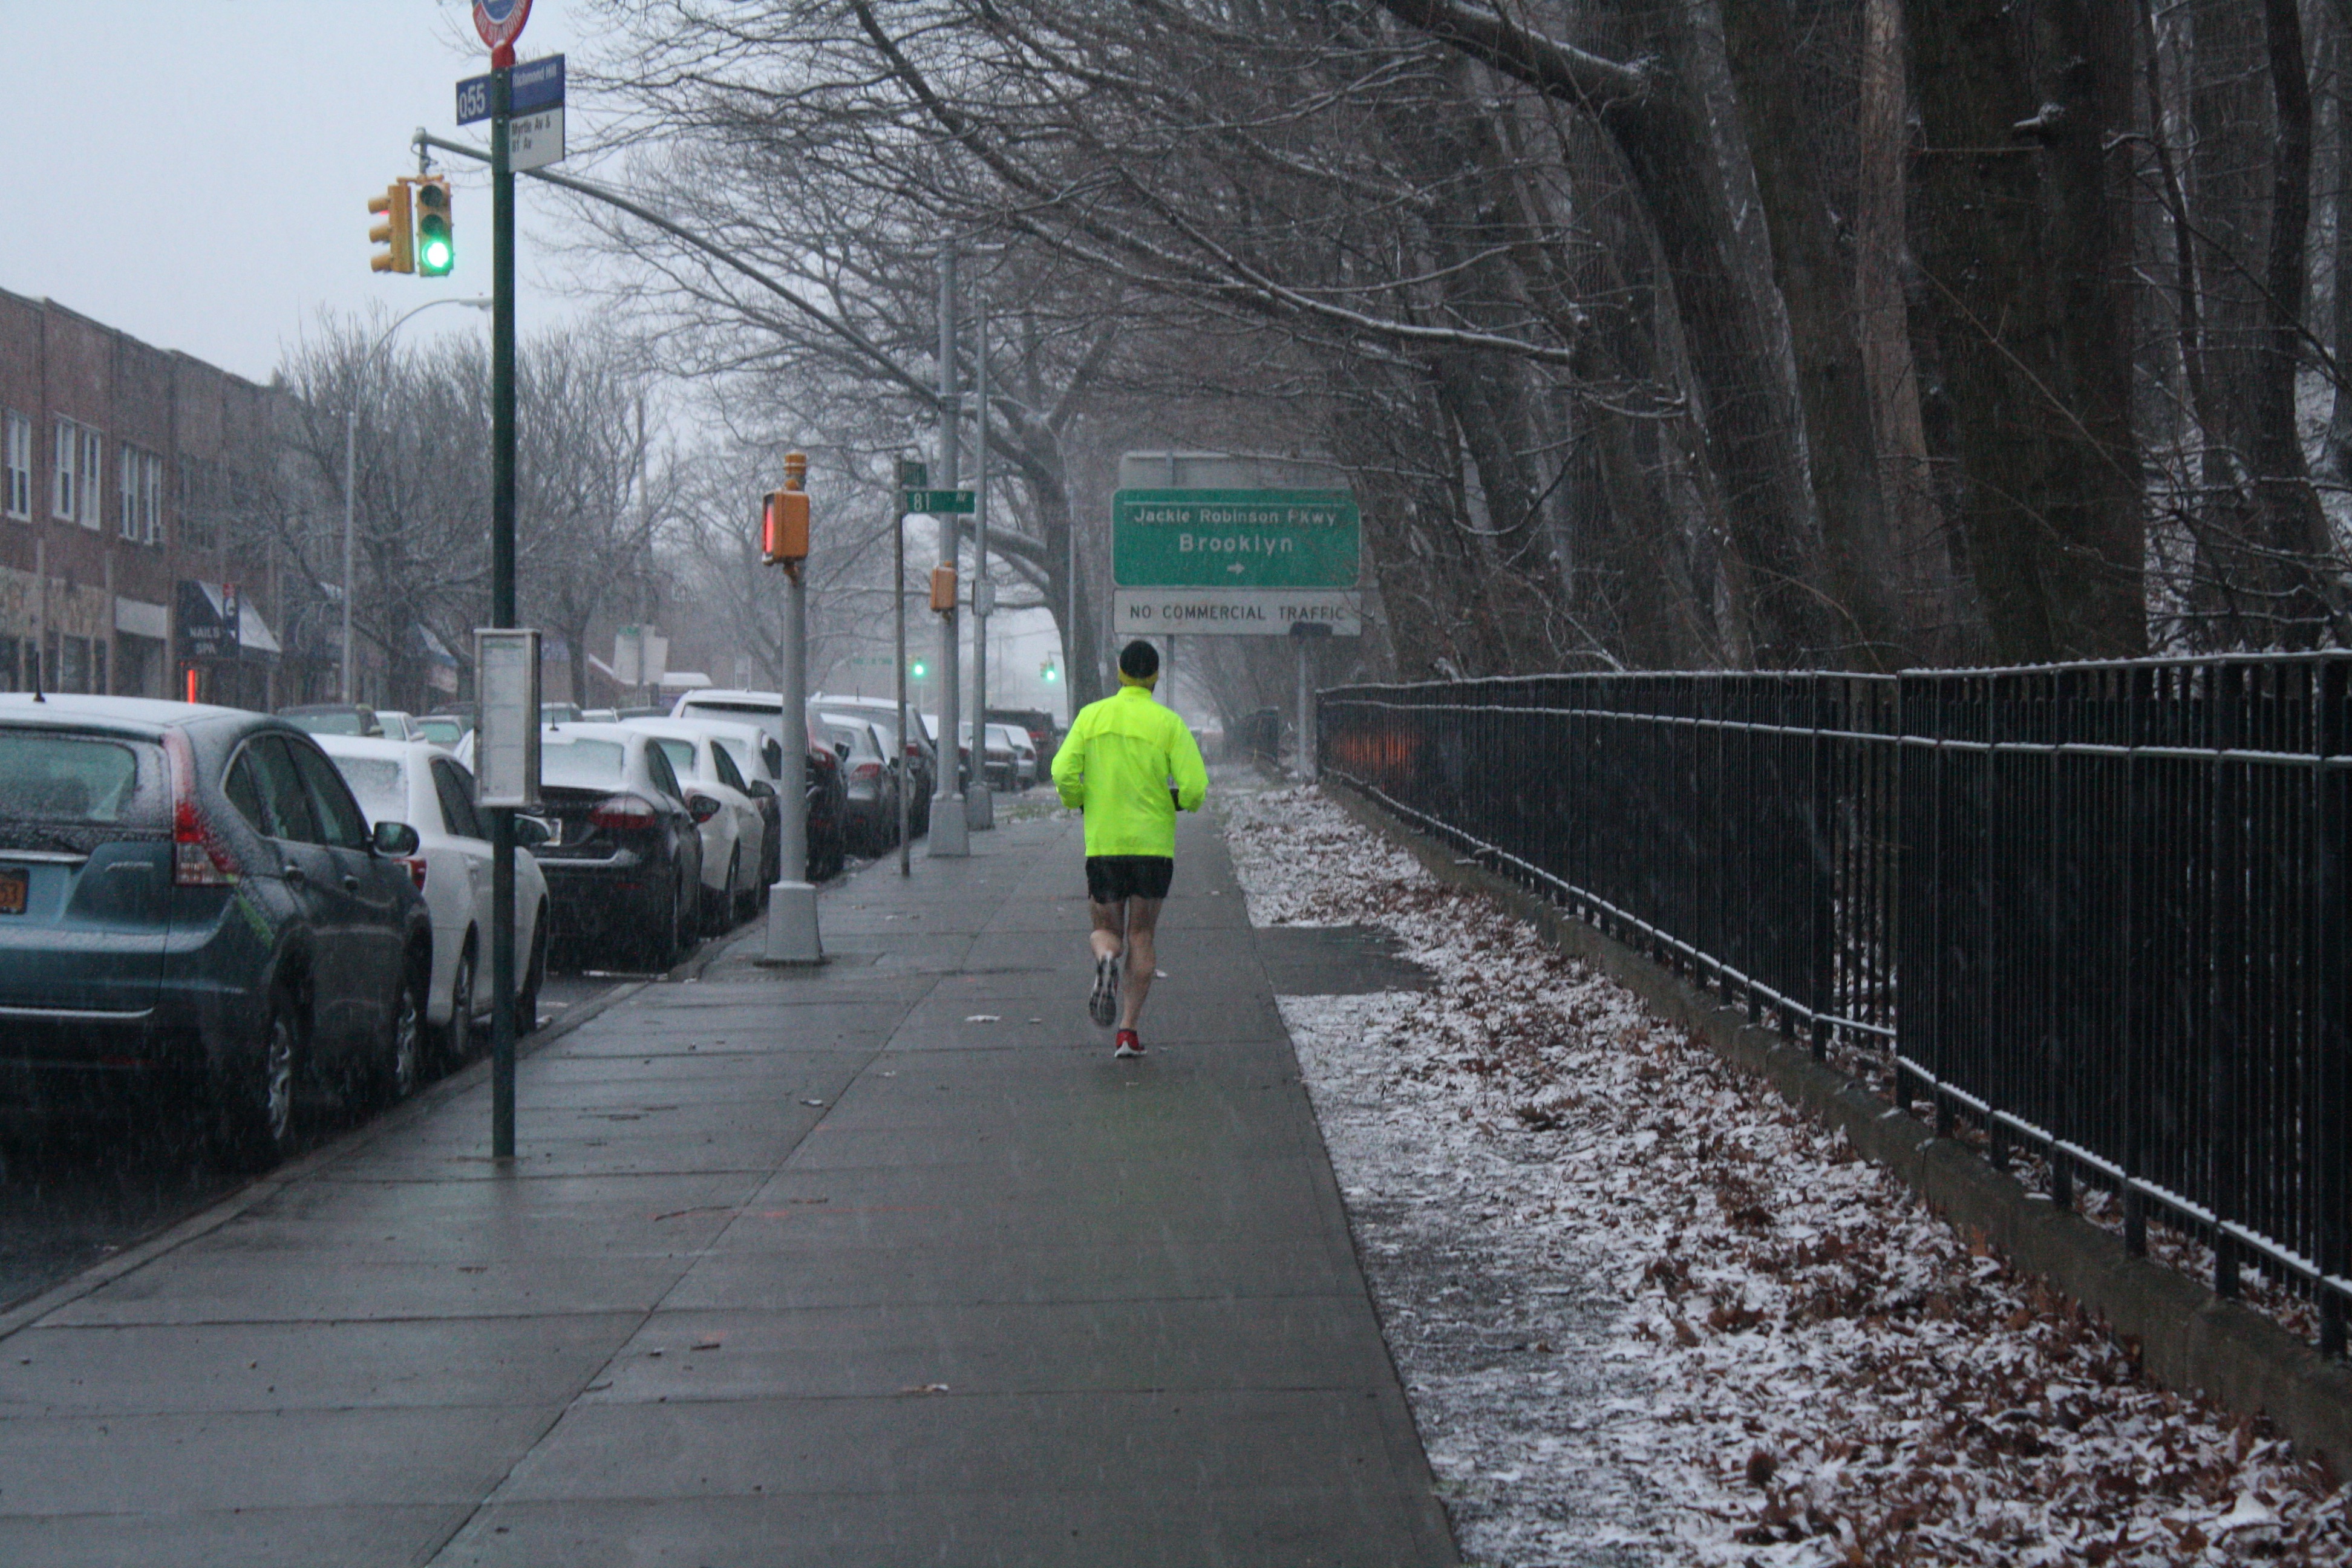
pedestrian, snow, road, street, rain, transport, weather, lane, infrastructure, road surface